John Heisman

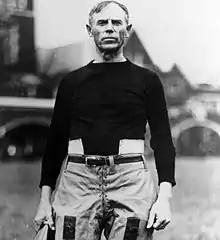
Heisman in his late forties wearing a jersey and lower pads, carrying his megaphone

The 1916 team went 8–0–1, captured the team's first official SIAA title, and was the first to vault Georgia Tech football to national prominence. According to one writer, it "seemed to personify Heisman" by playing hard in every game on both offense and defense. Strupper, Lang, fullback Tommy Spence, tackle Walker Carpenter, and center Pup Phillips were all selected All-Southern. Only one newspaper in all of the South was said to have neglected to have Strupper on its All-Southern team. Phillips was the first Georgia Tech center selected All-Southern, and made Walter Camp's third-team All-American. Spence got Camp's honorable mention.